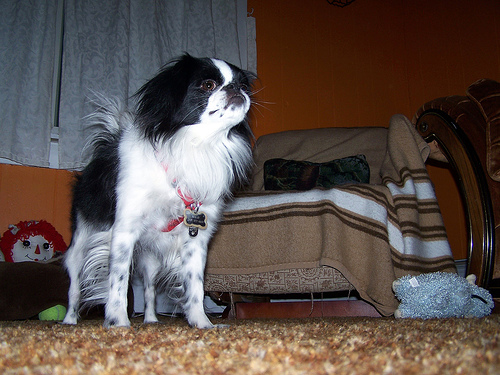
Animal: dog
Breed: japanese chin